Morpeth, Northumberland

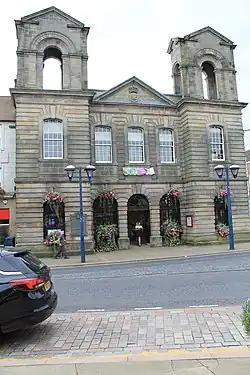
Morpeth Town Hall

The historical layout of central Morpeth consisted of Bridge Street, Oldgate Street and Newgate Street, with burgage plots leading off them. Traces of this layout remain: Old Bakehouse Yard off Newgate Street is a former burgage plot, as is Pretoria Avenue, off Oldgate. The town stands right on what used to be the Great North Road, the old coaching route between London and Edinburgh.